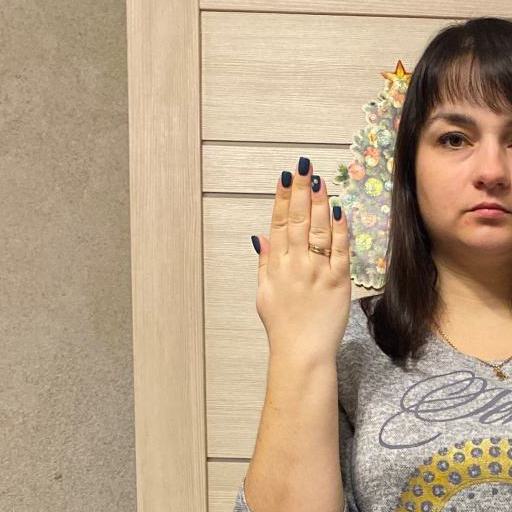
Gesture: stop_inverted